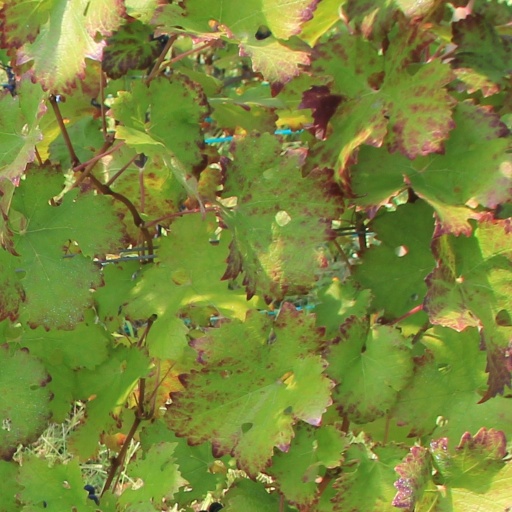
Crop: grape